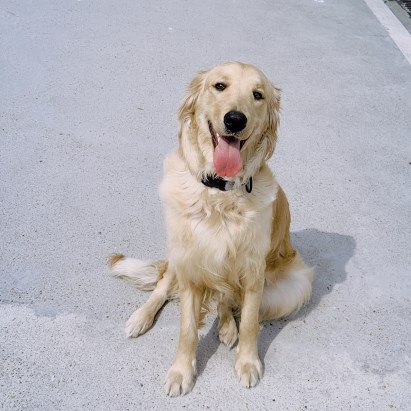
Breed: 5355-n000126-golden_retriever